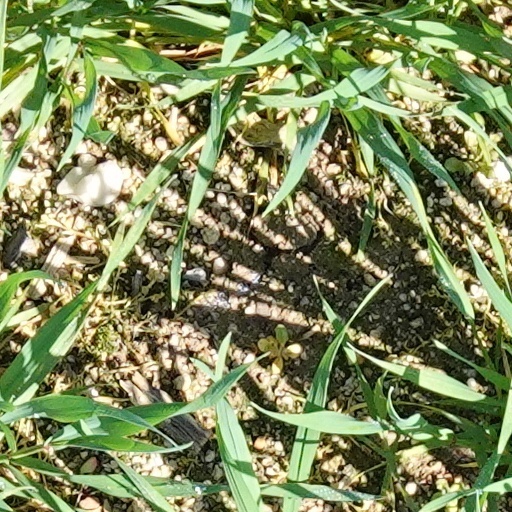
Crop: wheat